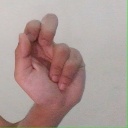
अक्षर: ढ